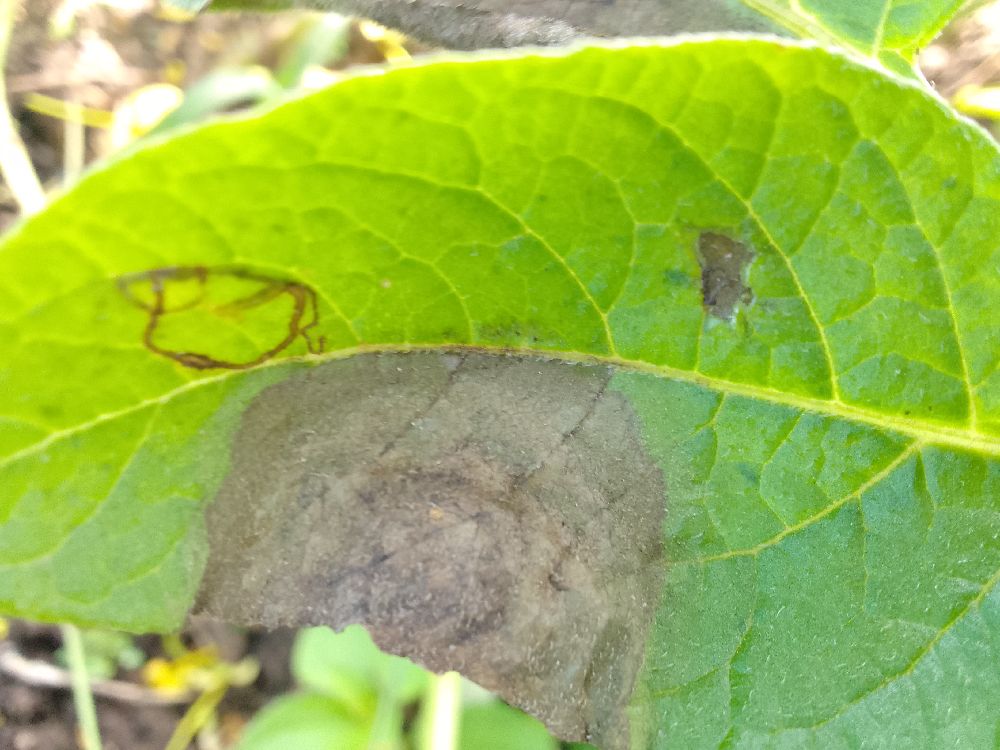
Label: Late blight